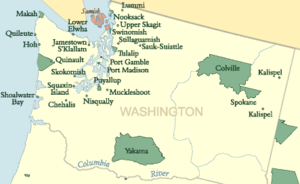
Le yakama est une langues amérindienne en voie d'extinction. C'est une variété du sahaptin faisant partie de la famille des langues sahaptiennes. Il est parlé par les Yakamas dans leur réserve au sud de l'État de Washington aux États-Unis.
La réserve indienne de Colville, située dans la partie orientale de l'État de Washington, est habitée et gérée par les Tribus confédérées de la réserve indienne de Colville, qui sont reconnues officiellement par les États-Unis. Cette confédération regroupe des descendants de douze tribus amérindiennes.
La réserve indienne des Yakamas est située sur le flanc oriental de la chaîne des Cascades dans le sud de l’État de Washington. La réserve est peuplée par les membres des tribus amérindienne des Yakamas, Klickitat, Palouses, Walla Walla, Wanapums, Wenatchi et Wishram.